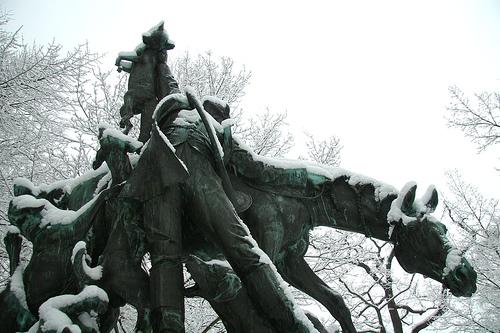
Weather: snow or frosty